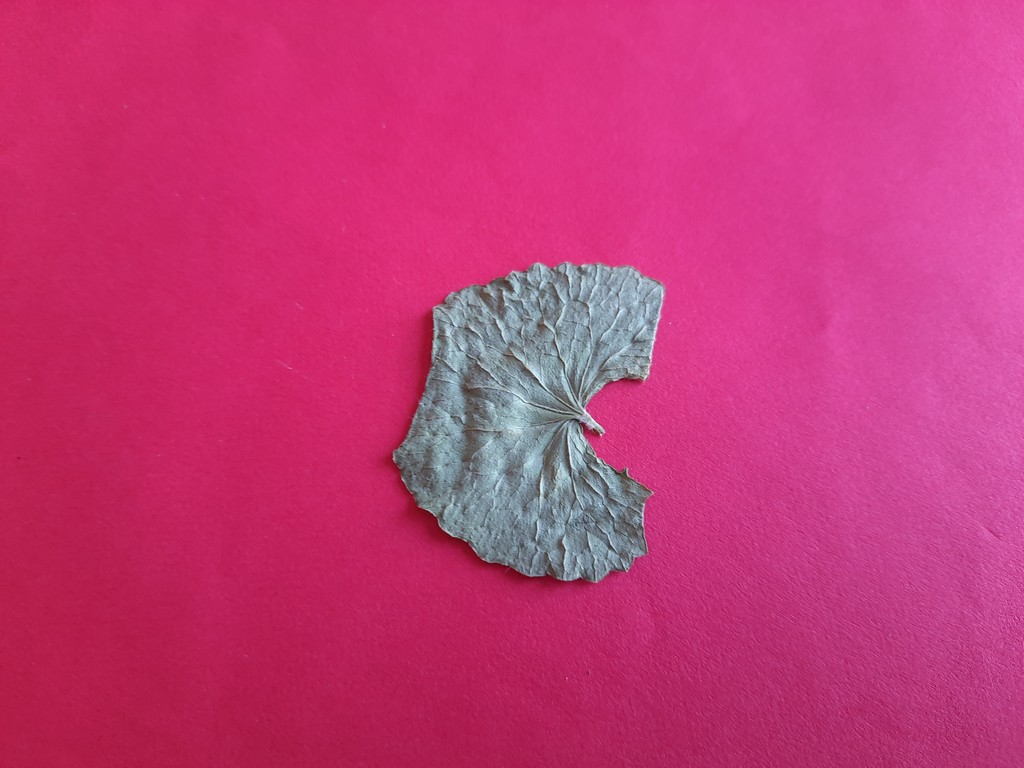
Label: Dried